Toukiden 2

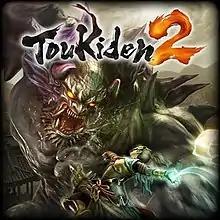

is a 2016 action role-playing game developed by Omega Force and published by Koei Tecmo for Microsoft Windows, PlayStation 3, PlayStation 4, and PlayStation Vita. The game is the sequel to "".